Nevada Badmen

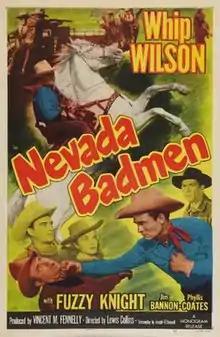
Theatrical release poster

Nevada Badmen is a 1951 American Western film directed by Lewis D. Collins and written by Joseph O'Donnell. The film stars Whip Wilson, Fuzzy Knight, Jim Bannon, I. Stanford Jolley, Phyllis Coates and Marshall Reed. The film was released on May 27, 1951, by Monogram Pictures.